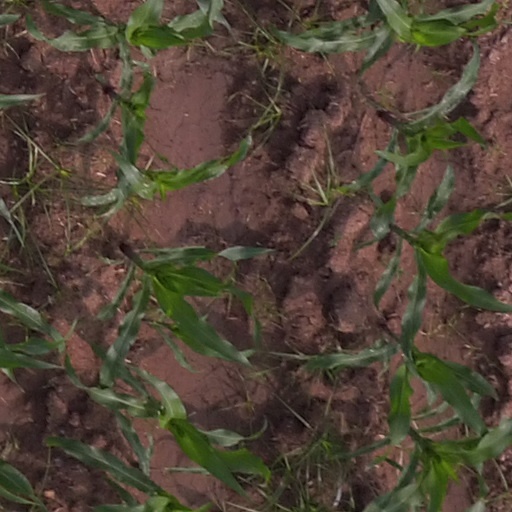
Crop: maize; corn